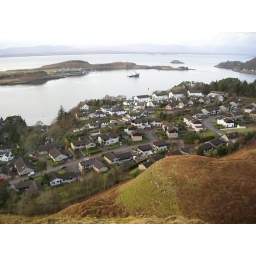
My house is the one with the red car in front.